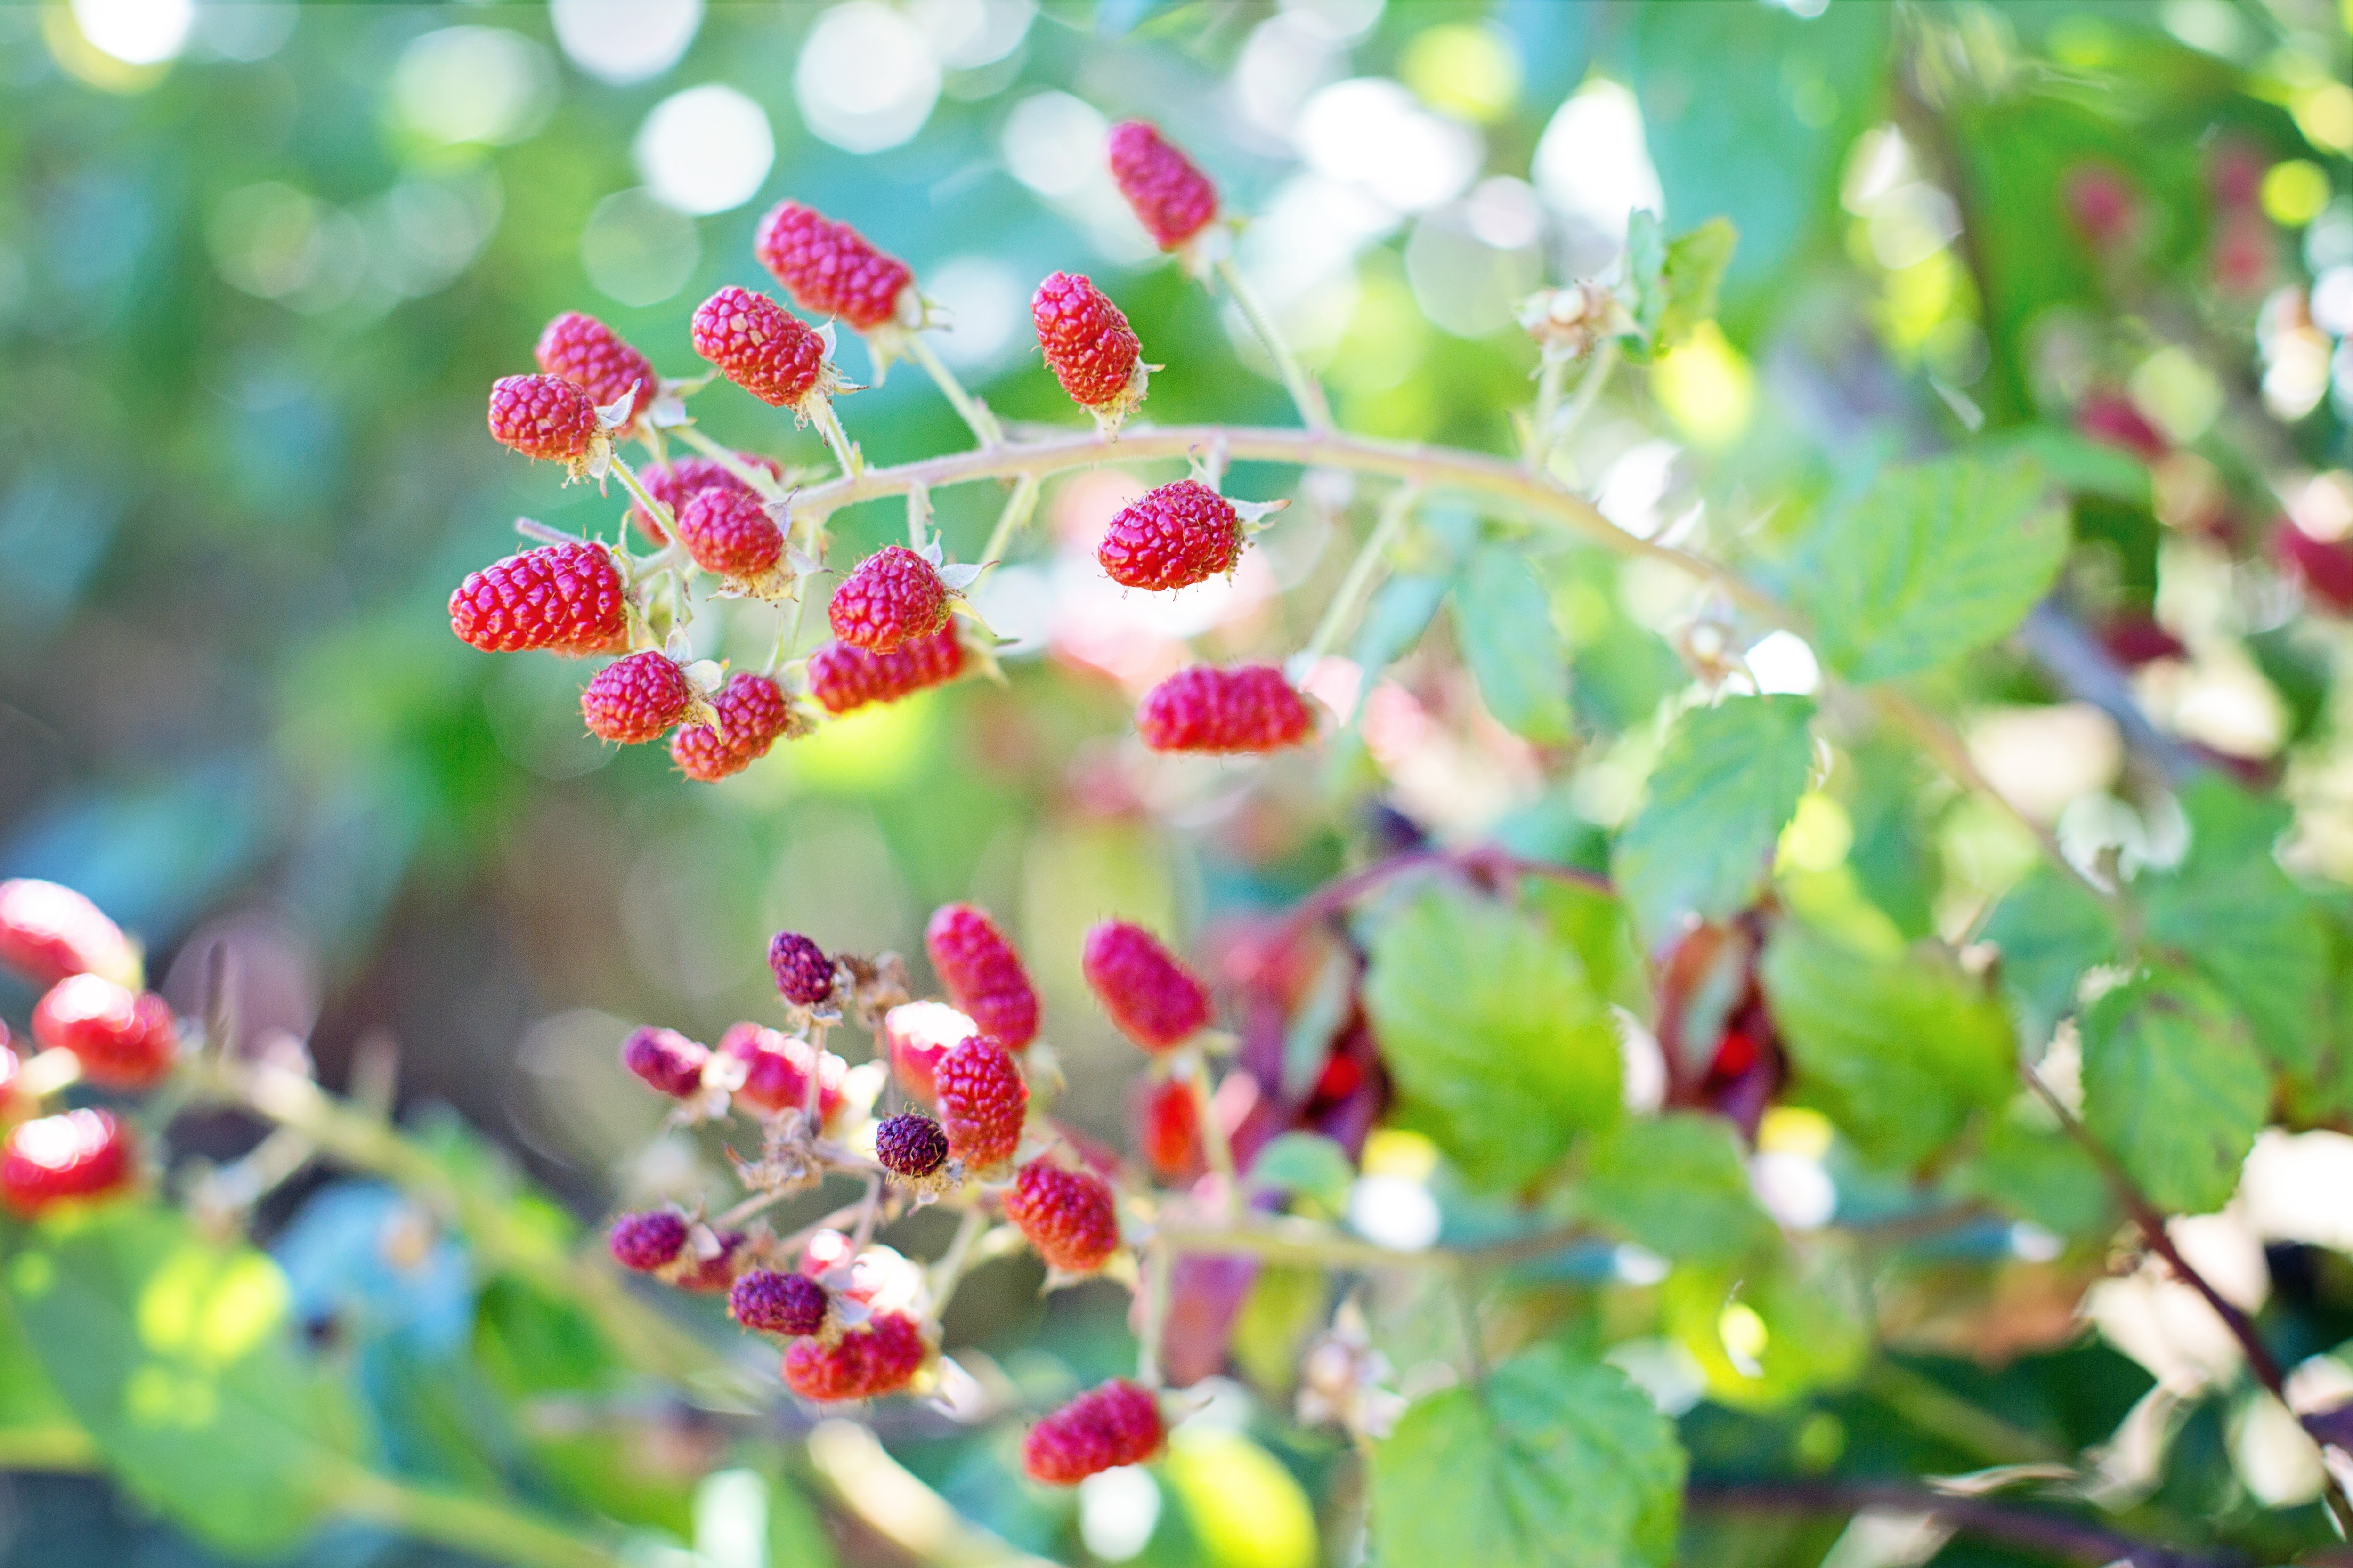
tree, nature, branch, blossom, plant, raspberry, fruit, berry, sweet, leaf, flower, summer, ripe, bush, food, red, produce, natural, evergreen, fresh, botany, garden, healthy, dessert, flora, delicious, berries, shrub, raspberries, growing, macro photography, flowering plant, land plant